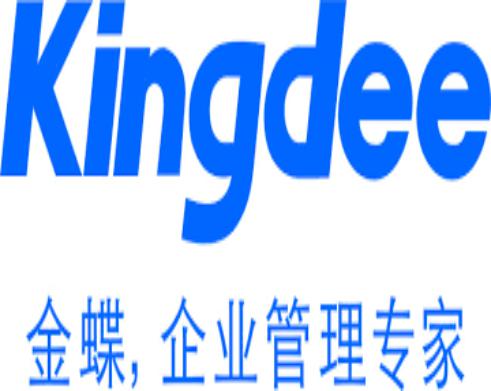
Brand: kingdee
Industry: Electronic